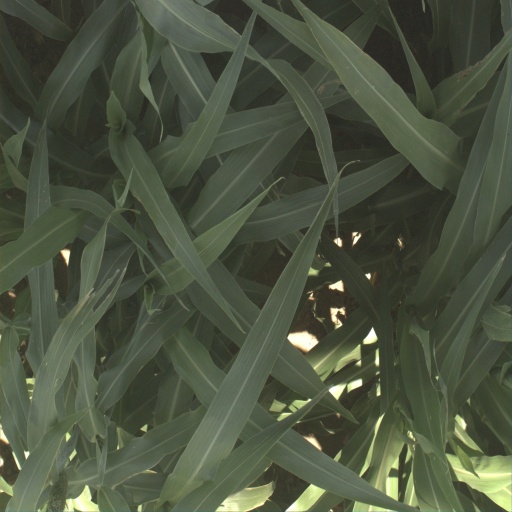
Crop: sorghum